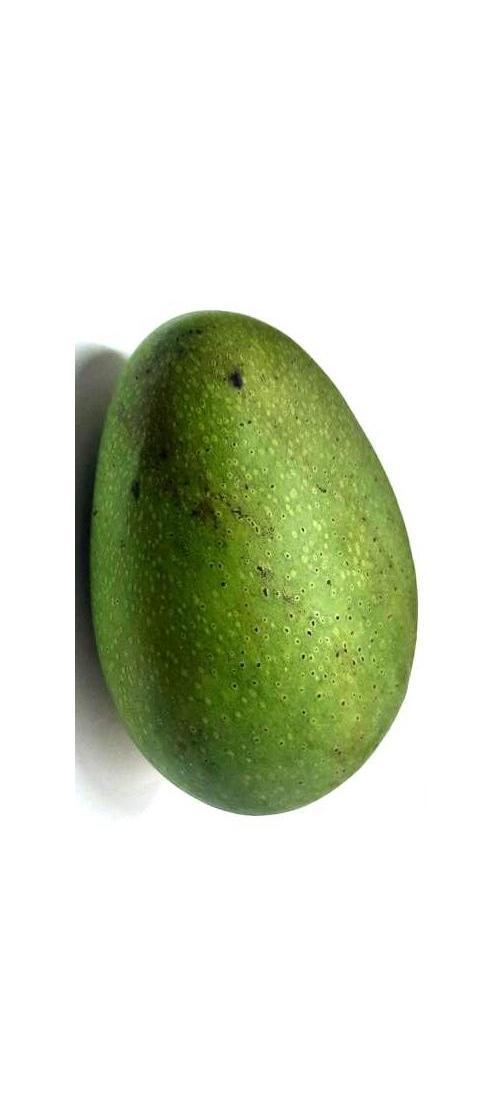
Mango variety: Ashshina Zhinuk